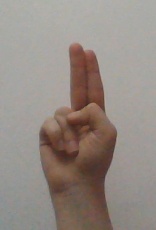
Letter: taa